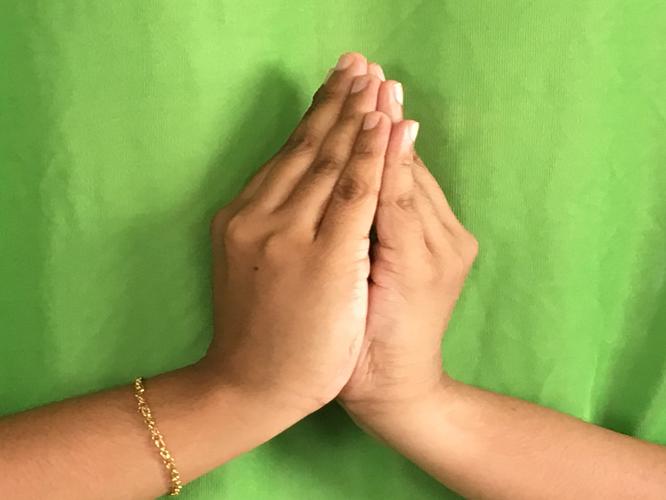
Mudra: Kapotham
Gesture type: double_hand